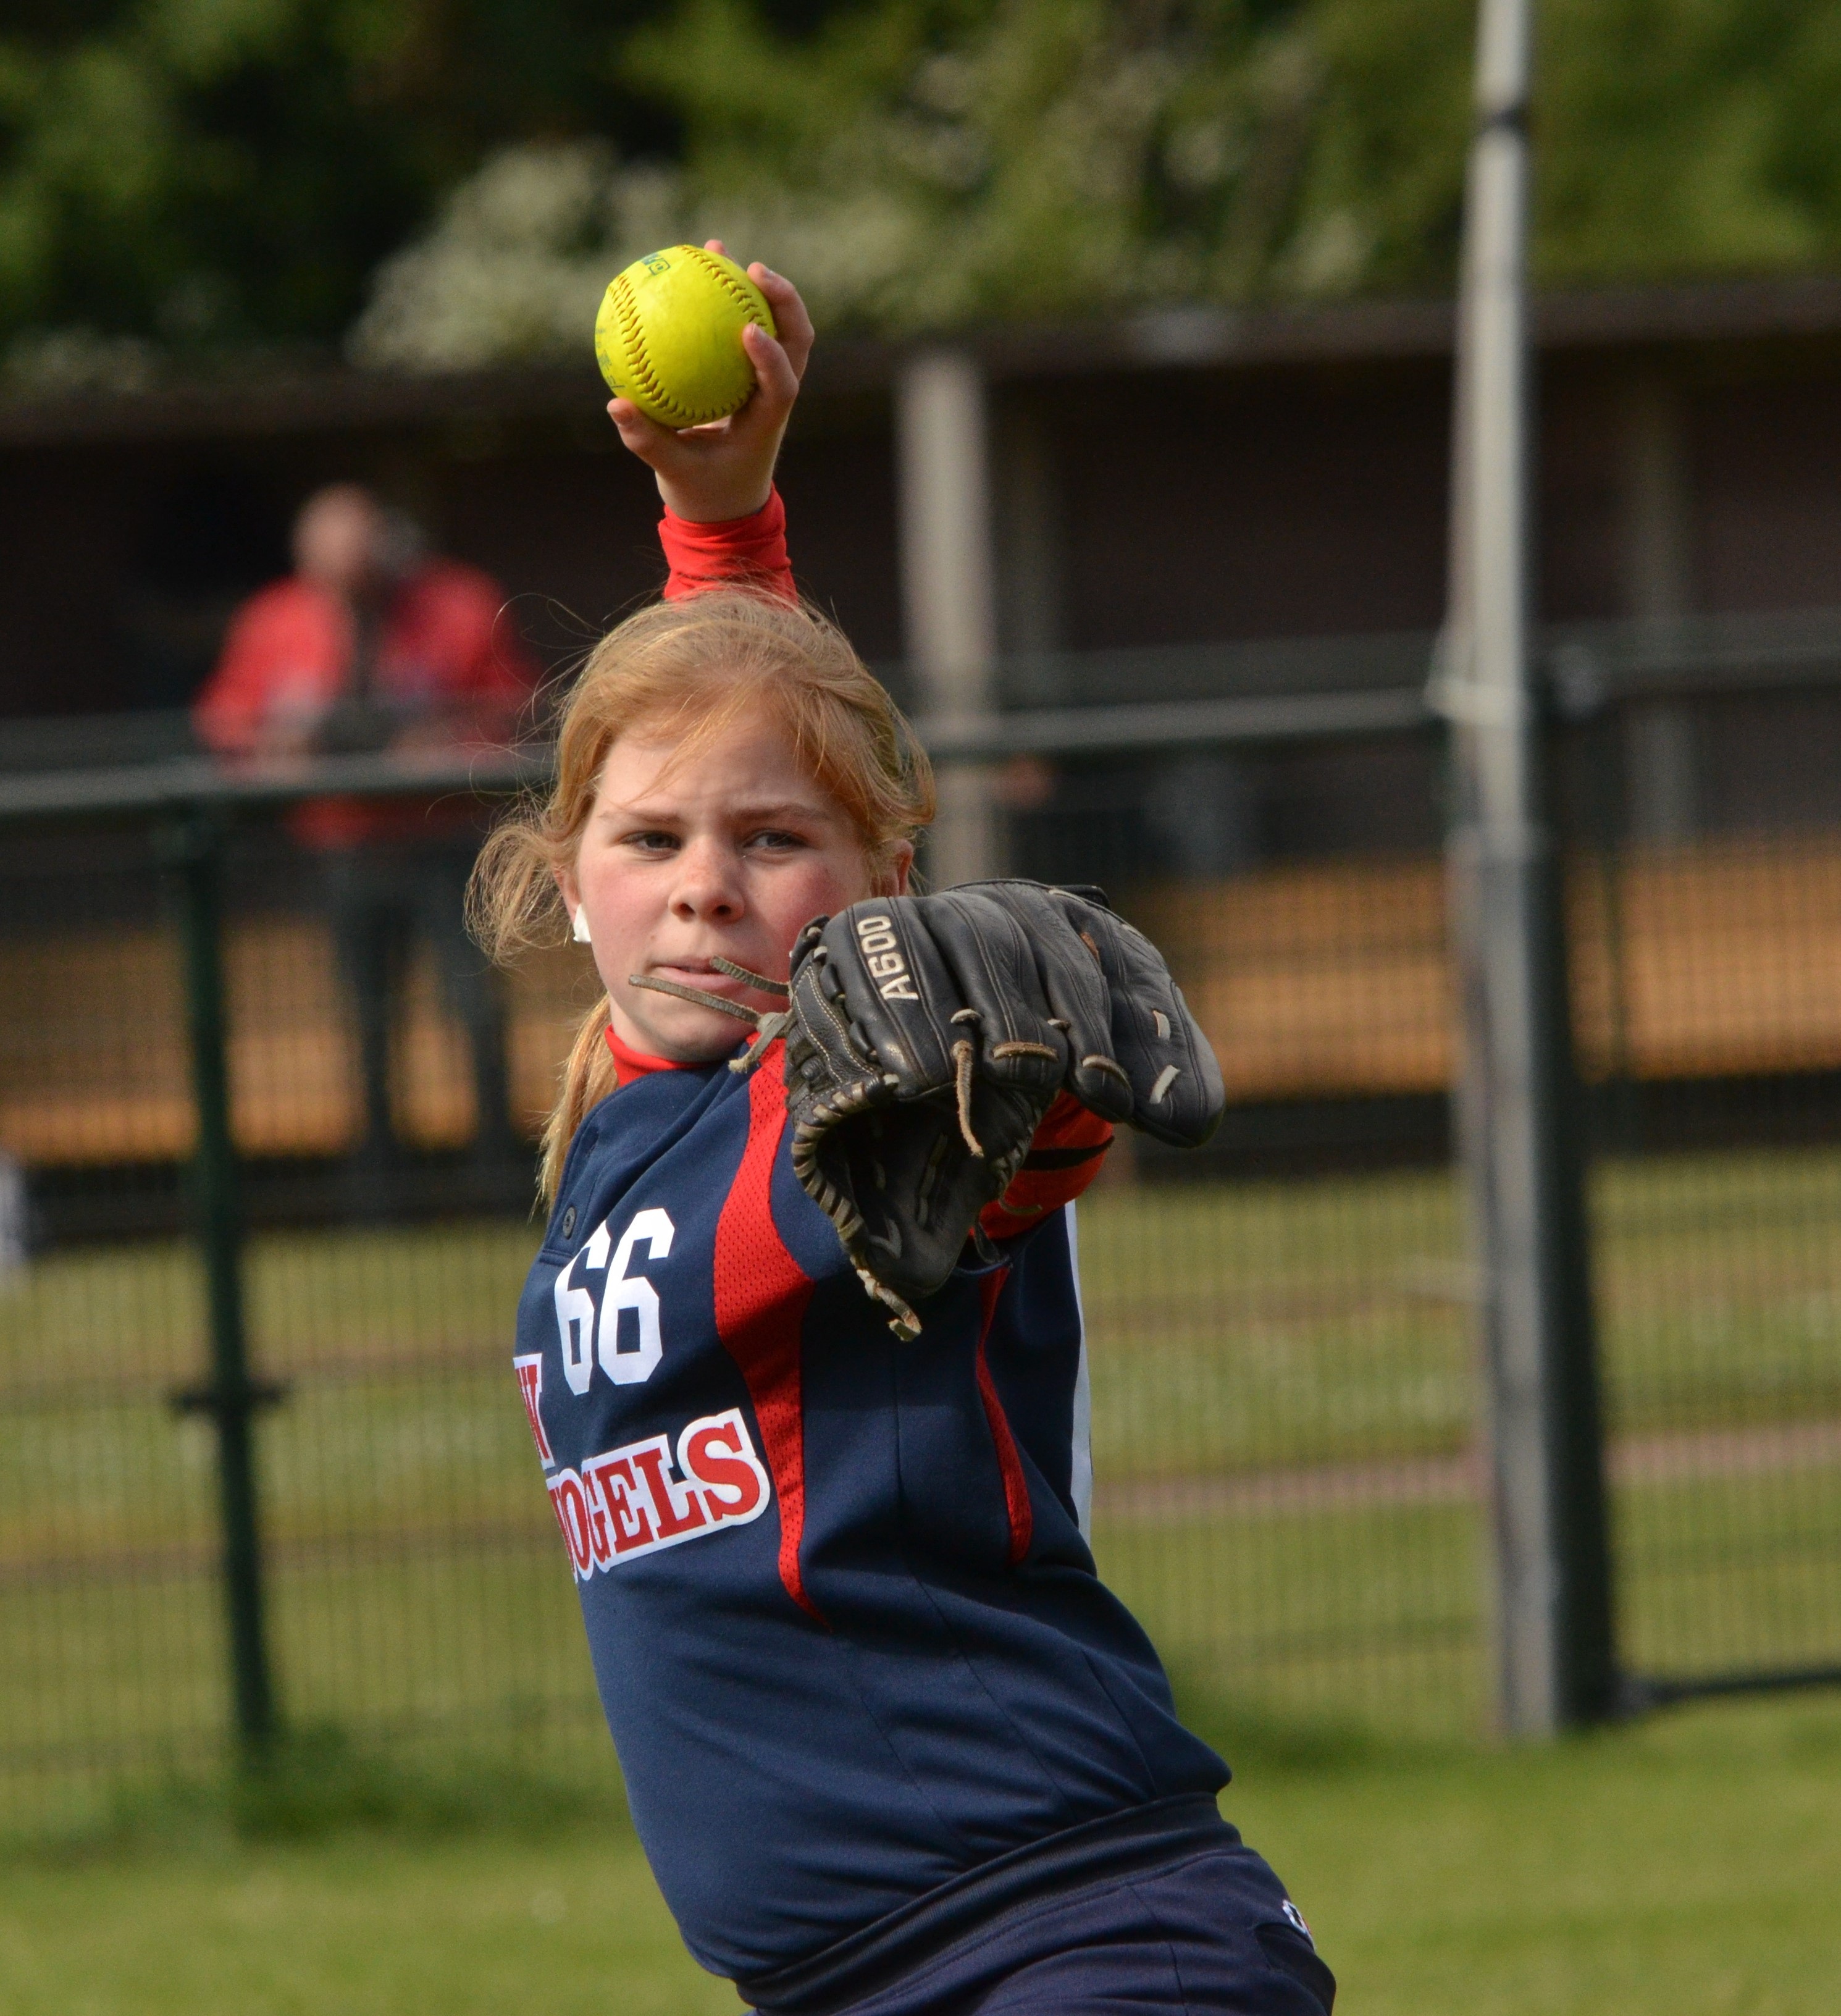
grass, people, baseball, glove, action, child, player, throw, sports, contest, tournament, softball, ball game, team sport, softball field, competition event, bat and ball games, baseball positions